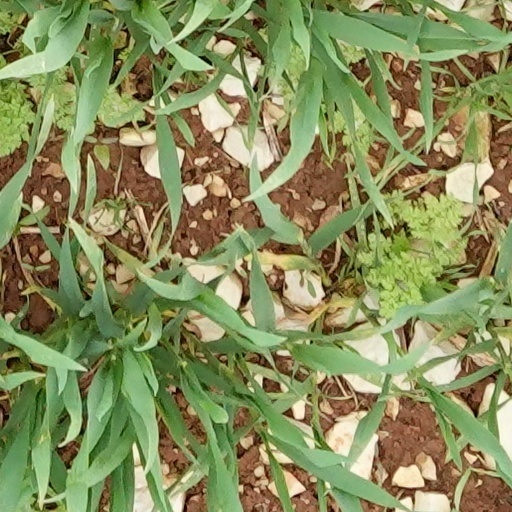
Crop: wheat